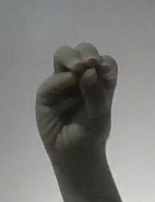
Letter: ha